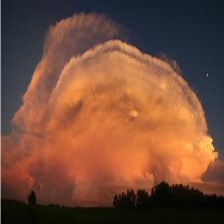
Cloud type: Cumulonimbus